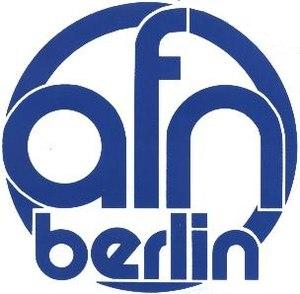
L' AFN Berlin était une station de radiodiffusion militaire américaine de l'American Forces Network, basée à Saargemünder Str 28, à Berlin-Dahlem. Elle a commencé à émettre le 4 août 1945, à midi, avec la Rhapsody in Blue de George Gershwin.